Riyadh

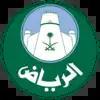
Boulevard City

Riyadh is the capital and largest city of Saudi Arabia. It is also the capital of the Riyadh Province and the centre of the Riyadh Governorate. Located on the eastern bank of Wadi Hanifa, the current form of the metropolis largely emerged in the 1950s as an offshoot of the 18th century walled town following the dismantling of its defensive fortifications.